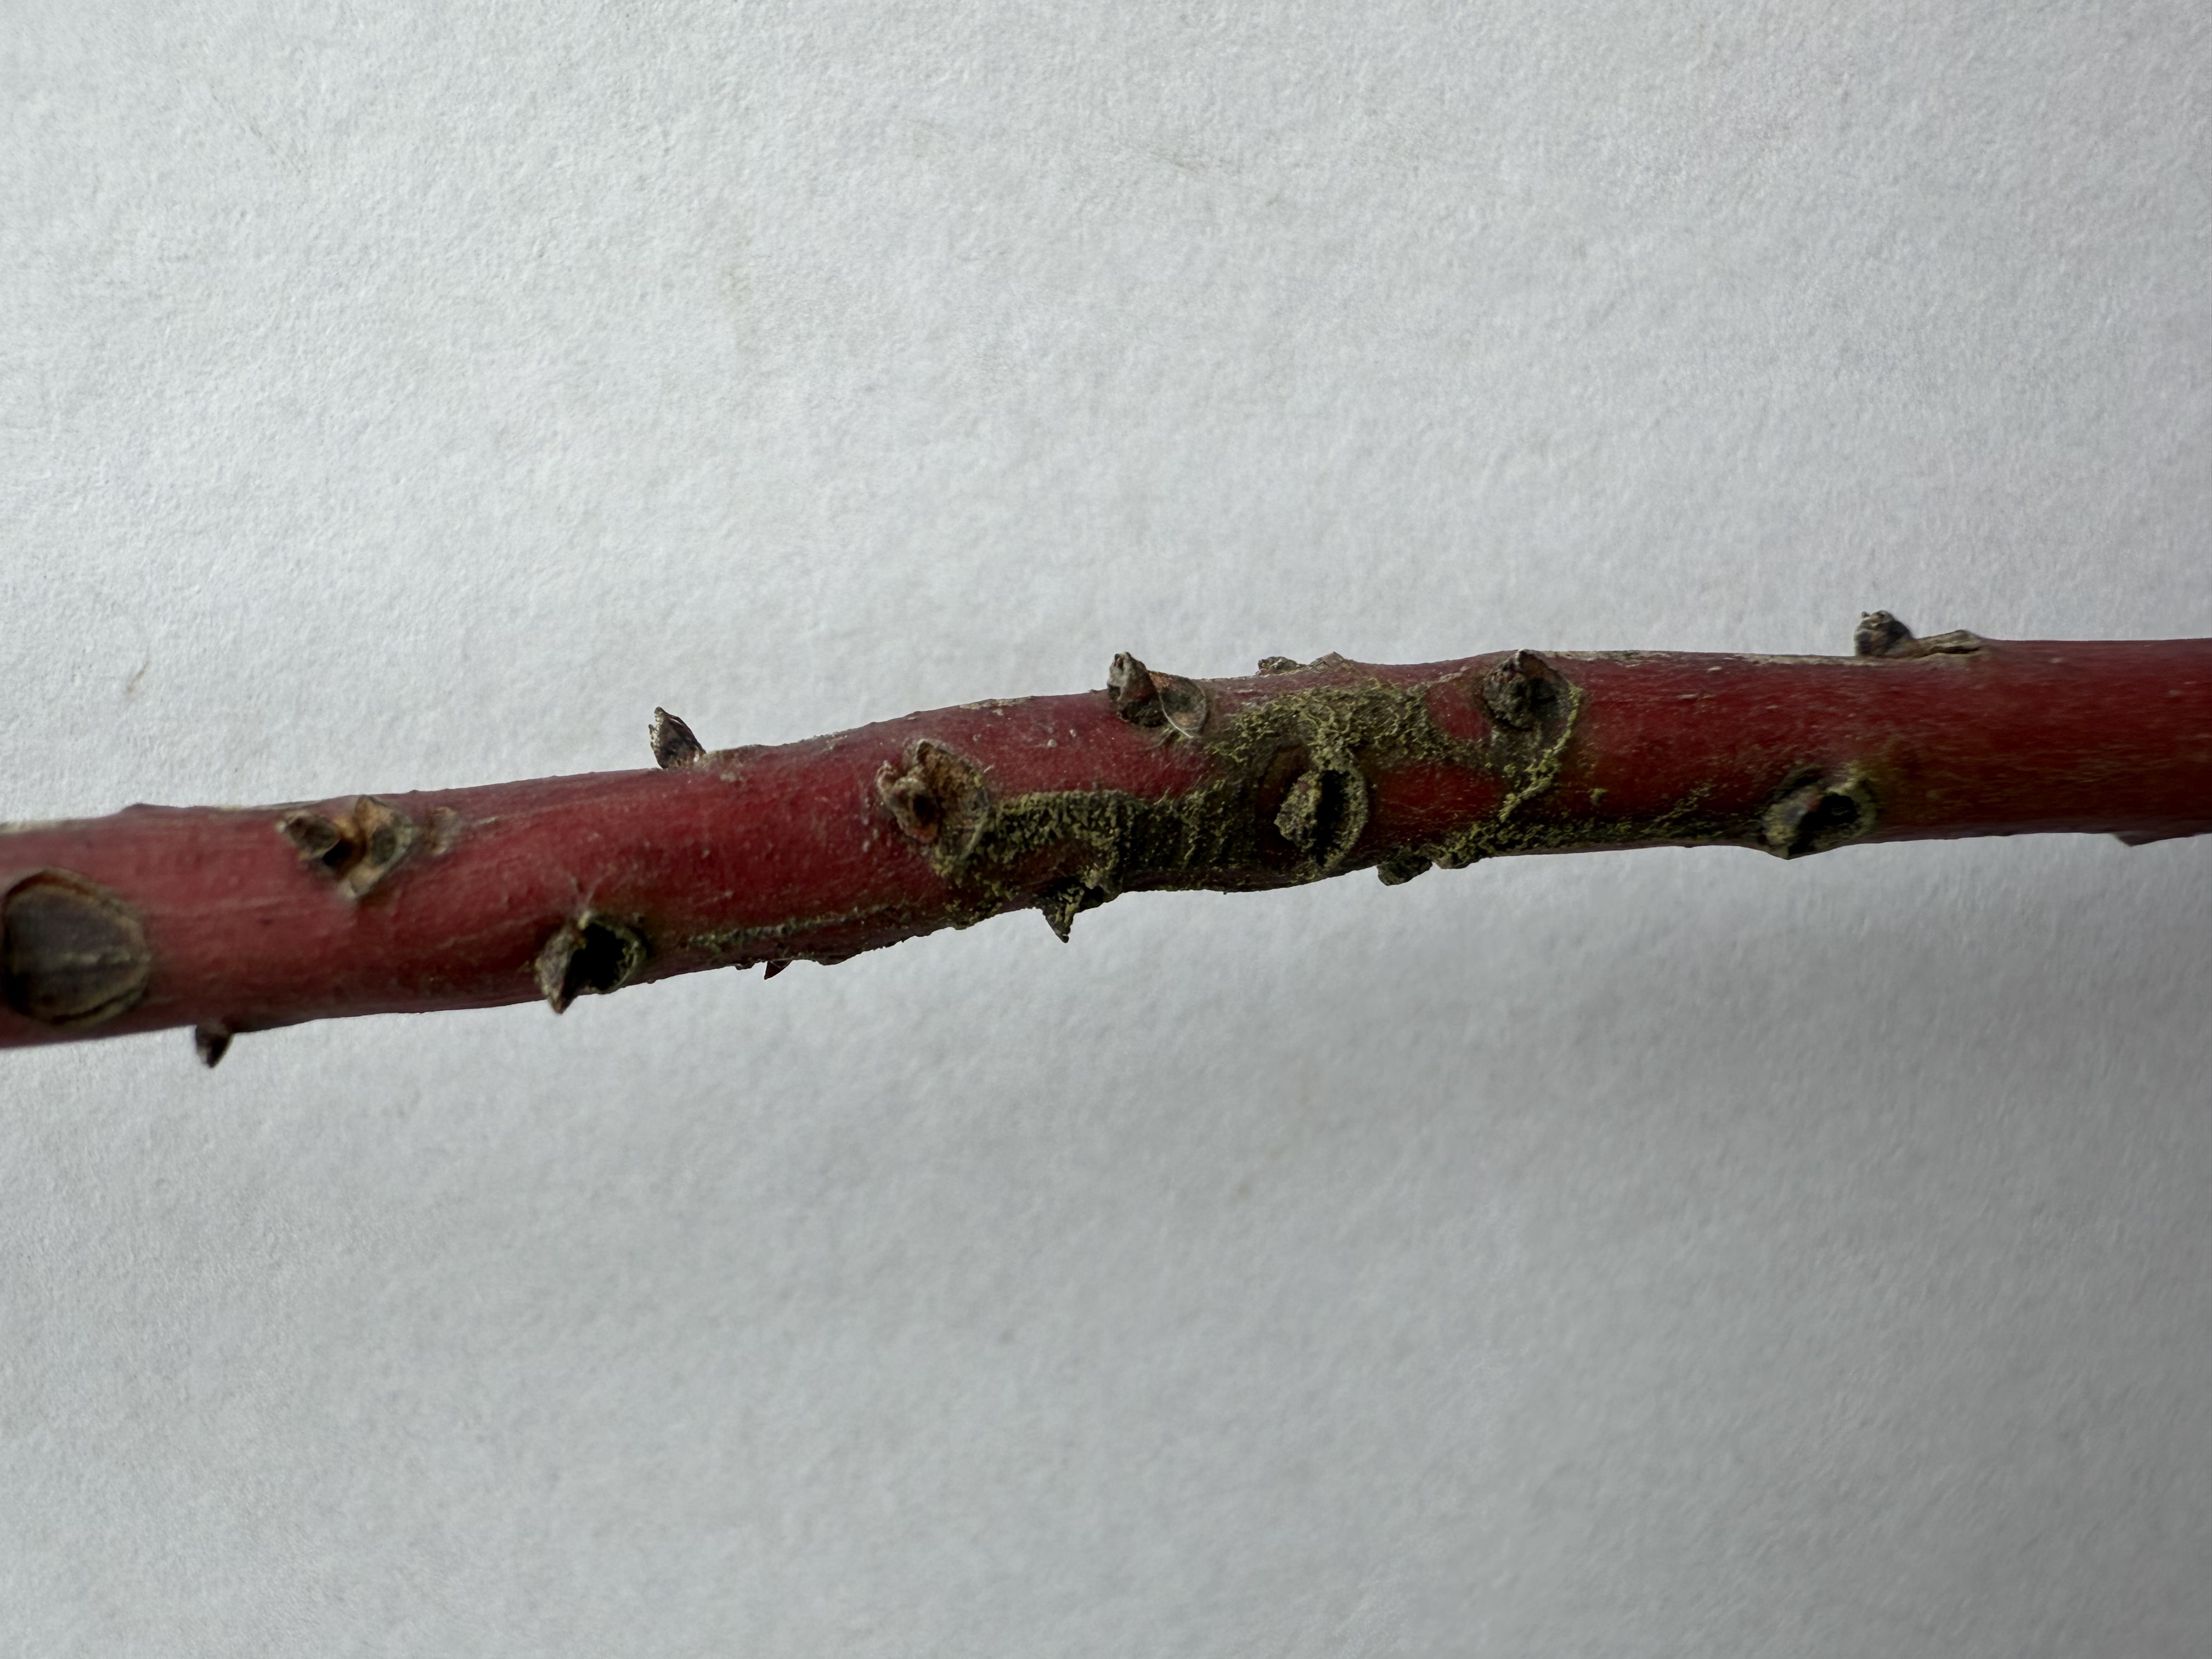
Variety: Strawberry Tree